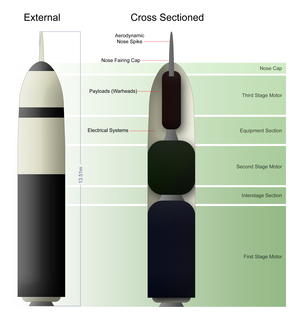
L'histoire du missile balistique naît au XXᵉ siècle grâce à quelques scientifiques précurseurs de l'exploration de l'espace. Elle débute véritablement en 1944 lorsque des missiles balistiques V2 sont utilisés pour la première fois par l'Allemagne nazie au cours de la Seconde Guerre mondiale. Durant la guerre froide, ce type d'arme va connaître un développement considérable. Capitalisant sur le savoir-faire des ingénieurs allemands, les États-Unis et l'Union soviétique se lancent dans des projets de développement de missiles qui débouchent dans les années 1950 sur des armes opérationnelles capables d'emporter une ogive nucléaire à une distance pouvant atteindre plusieurs milliers de kilomètres. Des milliers de missiles sont produits dans les années 1960 par les deux super-puissances, en vue d'équiper soit leurs forces de théâtre d'opérations, soit leurs forces nucléaires stratégiques. La France et la Chine se lancent aussi dans le développement de ce type d'armes dans les années 1960.
Le missile Trident, dont le nom est inspiré du trident, est un missile mer-sol balistique stratégique armé d'ogives nucléaires et lancé à partir d'un sous-marin nucléaire lanceur d'engins. Les missiles sont transportés par quatorze sous-marins de la classe Ohio pour l'US Navy et, pour les missiles britanniques de la Royal Navy, quatre sous-marins de la classe Vanguard.